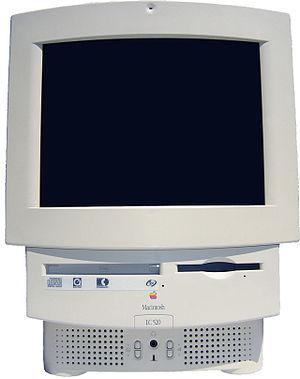
"Le Macintosh LC 520 était un LC III auquel a été greffé un écran 14"" couleur et des haut-parleurs stéréo. Ce fut le premier LC et le premier Performa au design tout-en-un, ce qui le rendit très populaire dans les écoles. Il était aussi le premier Macintosh abordable à intégrer un lecteur de CD-ROM.